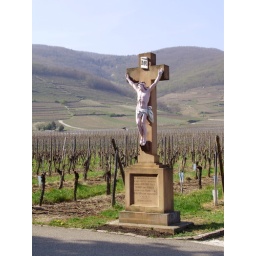
cross in a field